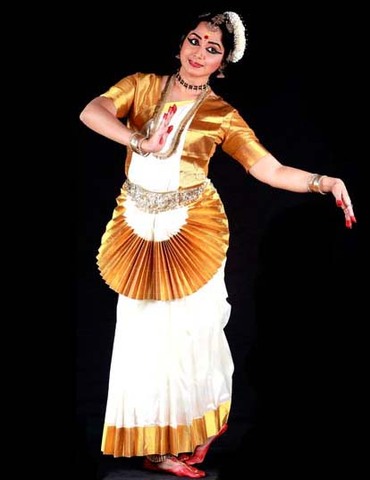
Dance form: mohiniyattam